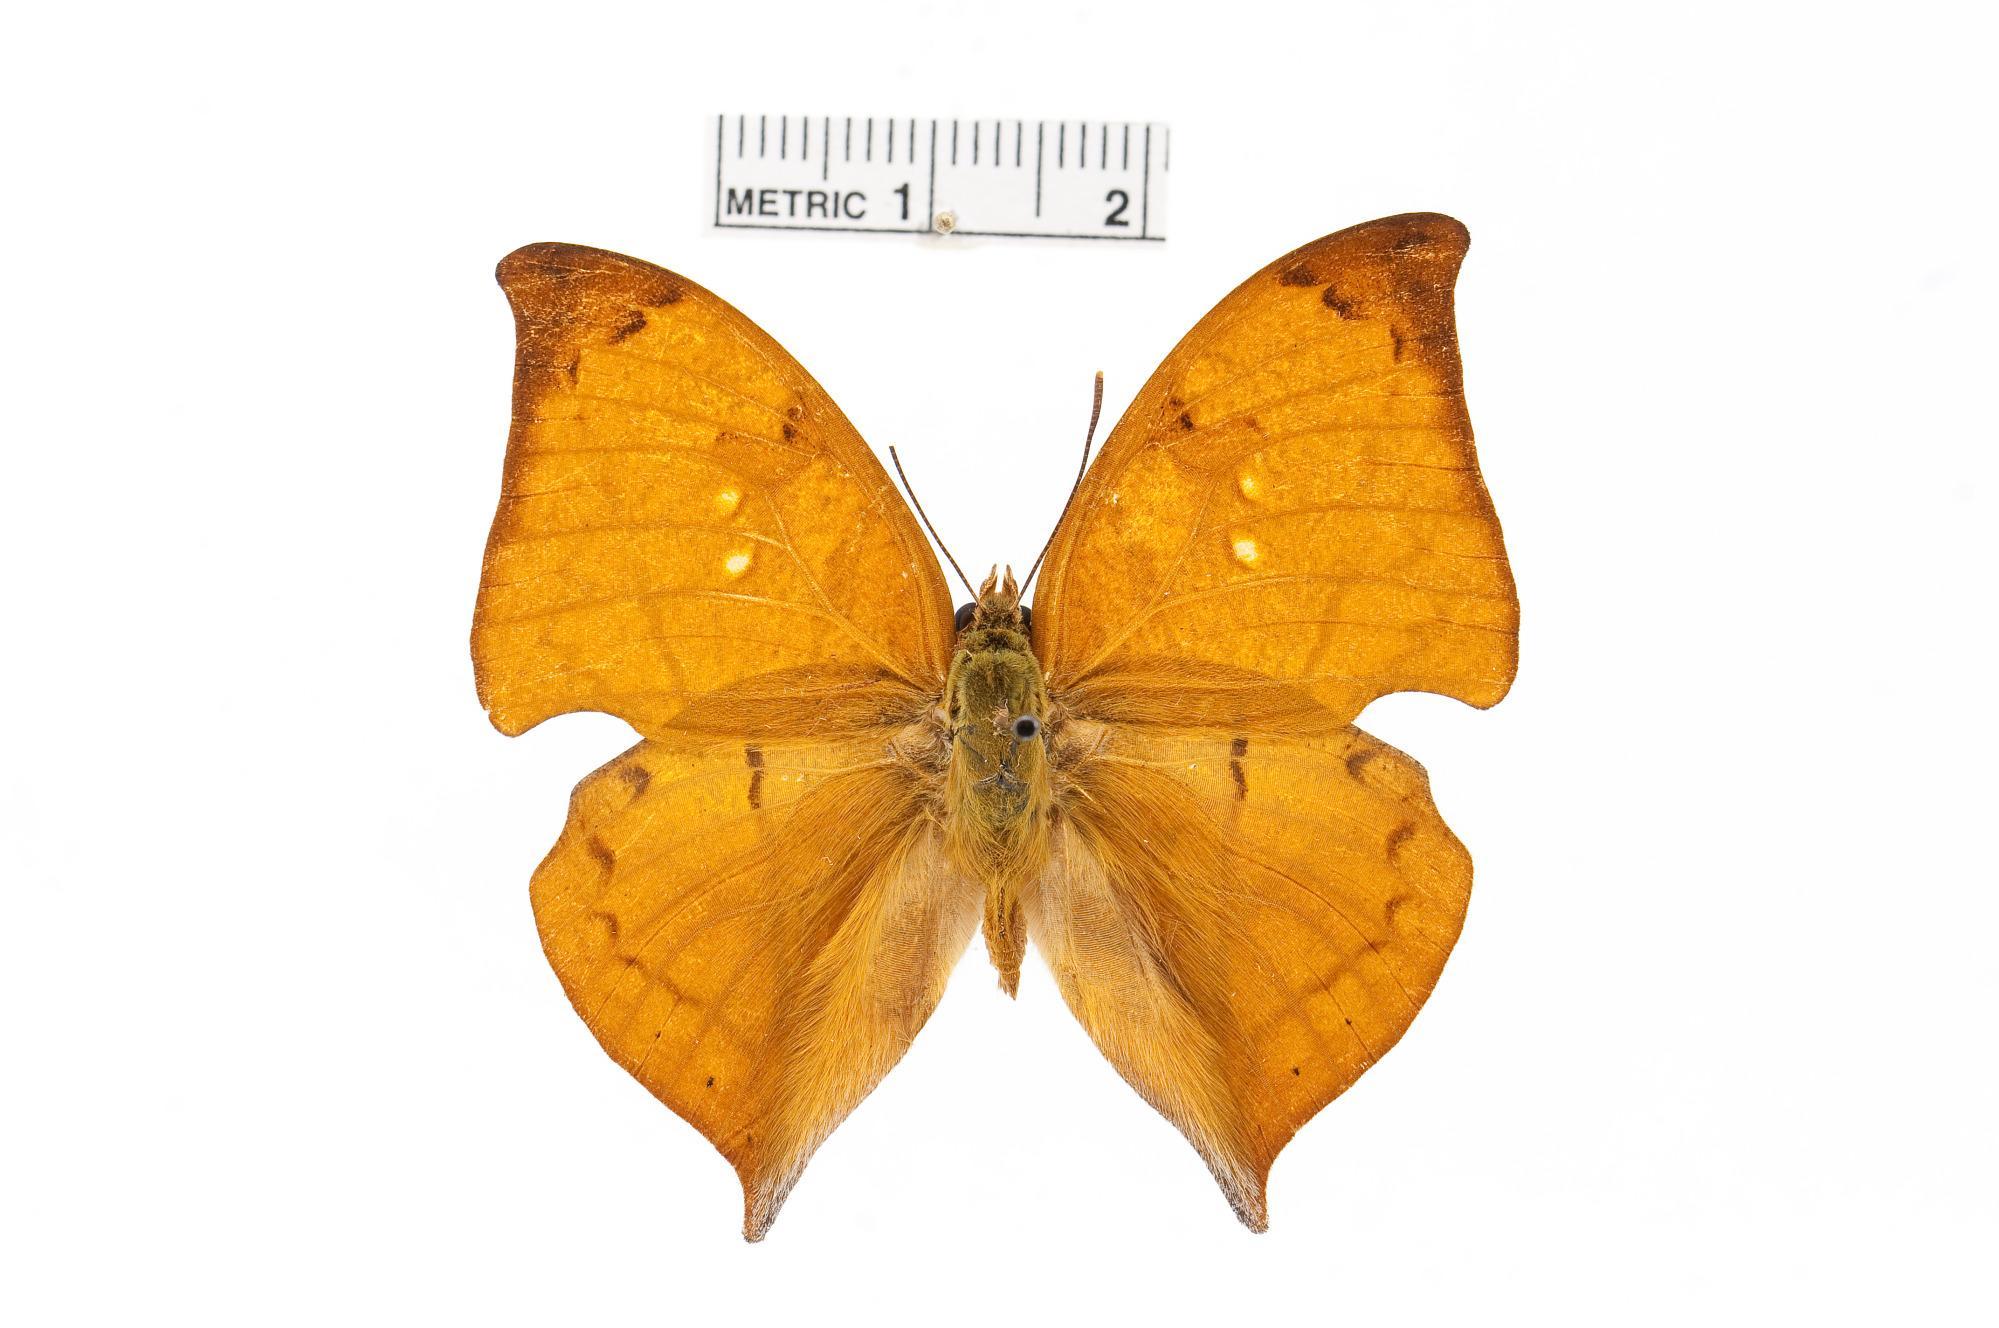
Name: Zaretis ellops
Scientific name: Zaretis ellops (Ménétriés, 1855)
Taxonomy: Animalia, Arthropoda, Insecta, Lepidoptera, Nymphalidae, Charaxinae